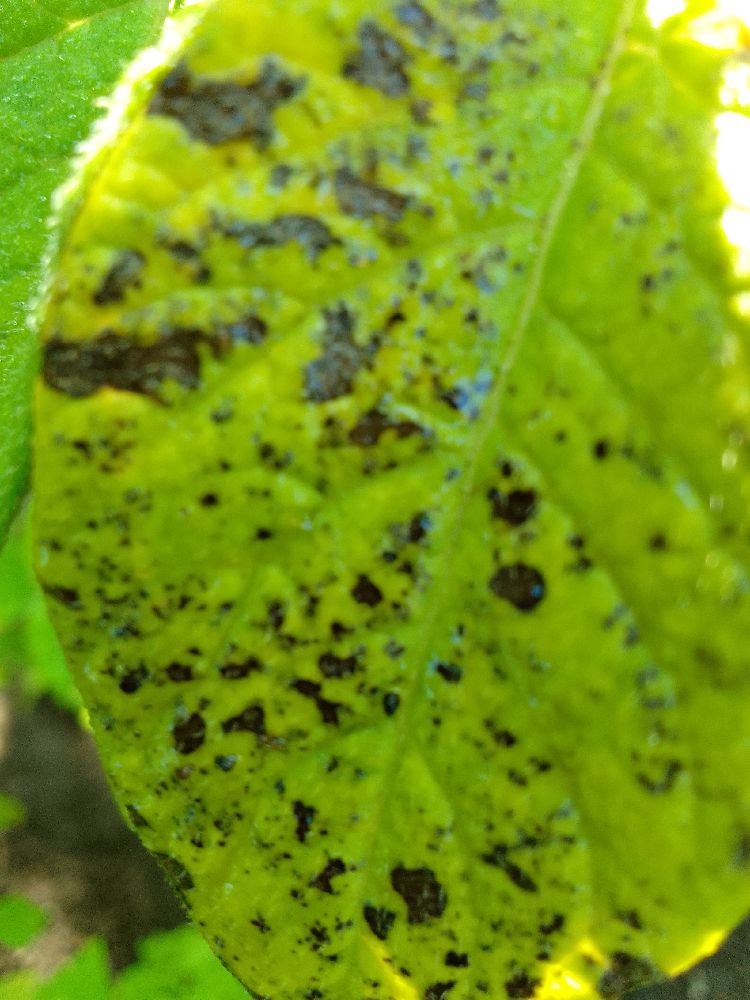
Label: Early blight